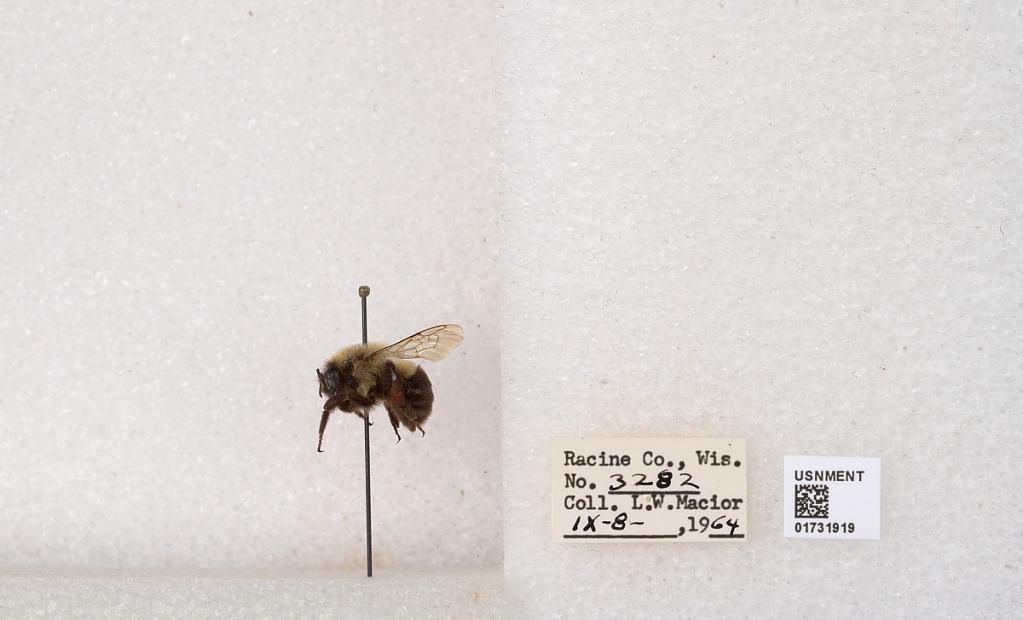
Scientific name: Bombus impatiens Cresson
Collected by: L. Macior
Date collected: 1964-9-8
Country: United States
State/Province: Wisconsin
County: Racine
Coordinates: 42.7299, -87.8123